High-speed rail in Russia

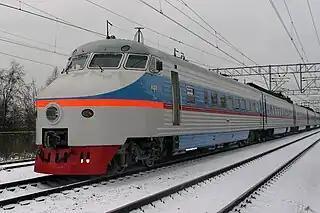
ER-200 (1984–2009)

Since June 1963 the Moscow-Leningrad line (ca. 650 kilometers) was serviced by a day train (Avrora) that offered a 5 hr 27 min ride with speed peaking at 160 km/h; faster speeds were not possible with heavy steel carriages and existing bogies.